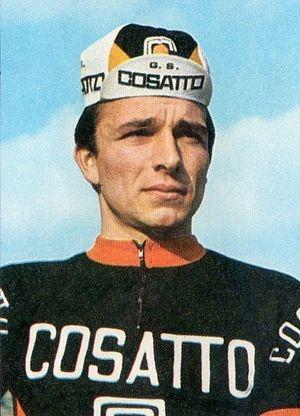
Enrico Maggioni est un coureur cycliste italien. Professionnel de 1969 à 1977, il a remporté le Tour de Sicile en 1973. Il a ensuite été directeur sportif entre 1999 et 2005.